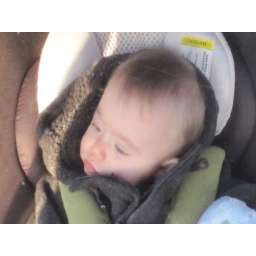
Jack in his car seat